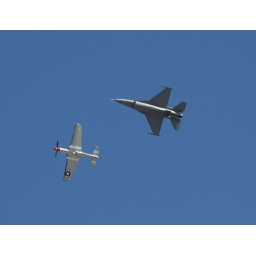
Taken from the roof of my office in San Francisco. The planes were practicing before the main show the next day.